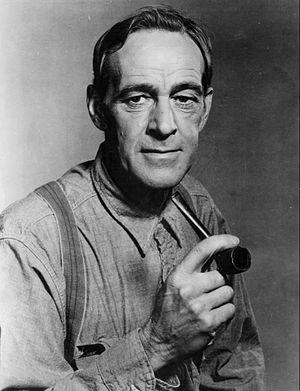
Arthur Space est un acteur américain, né le 12 octobre 1908 à New Brunswick, mort le 13 janvier 1983 à Los Angeles — quartier d'Hollywood.